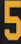
Number: 5